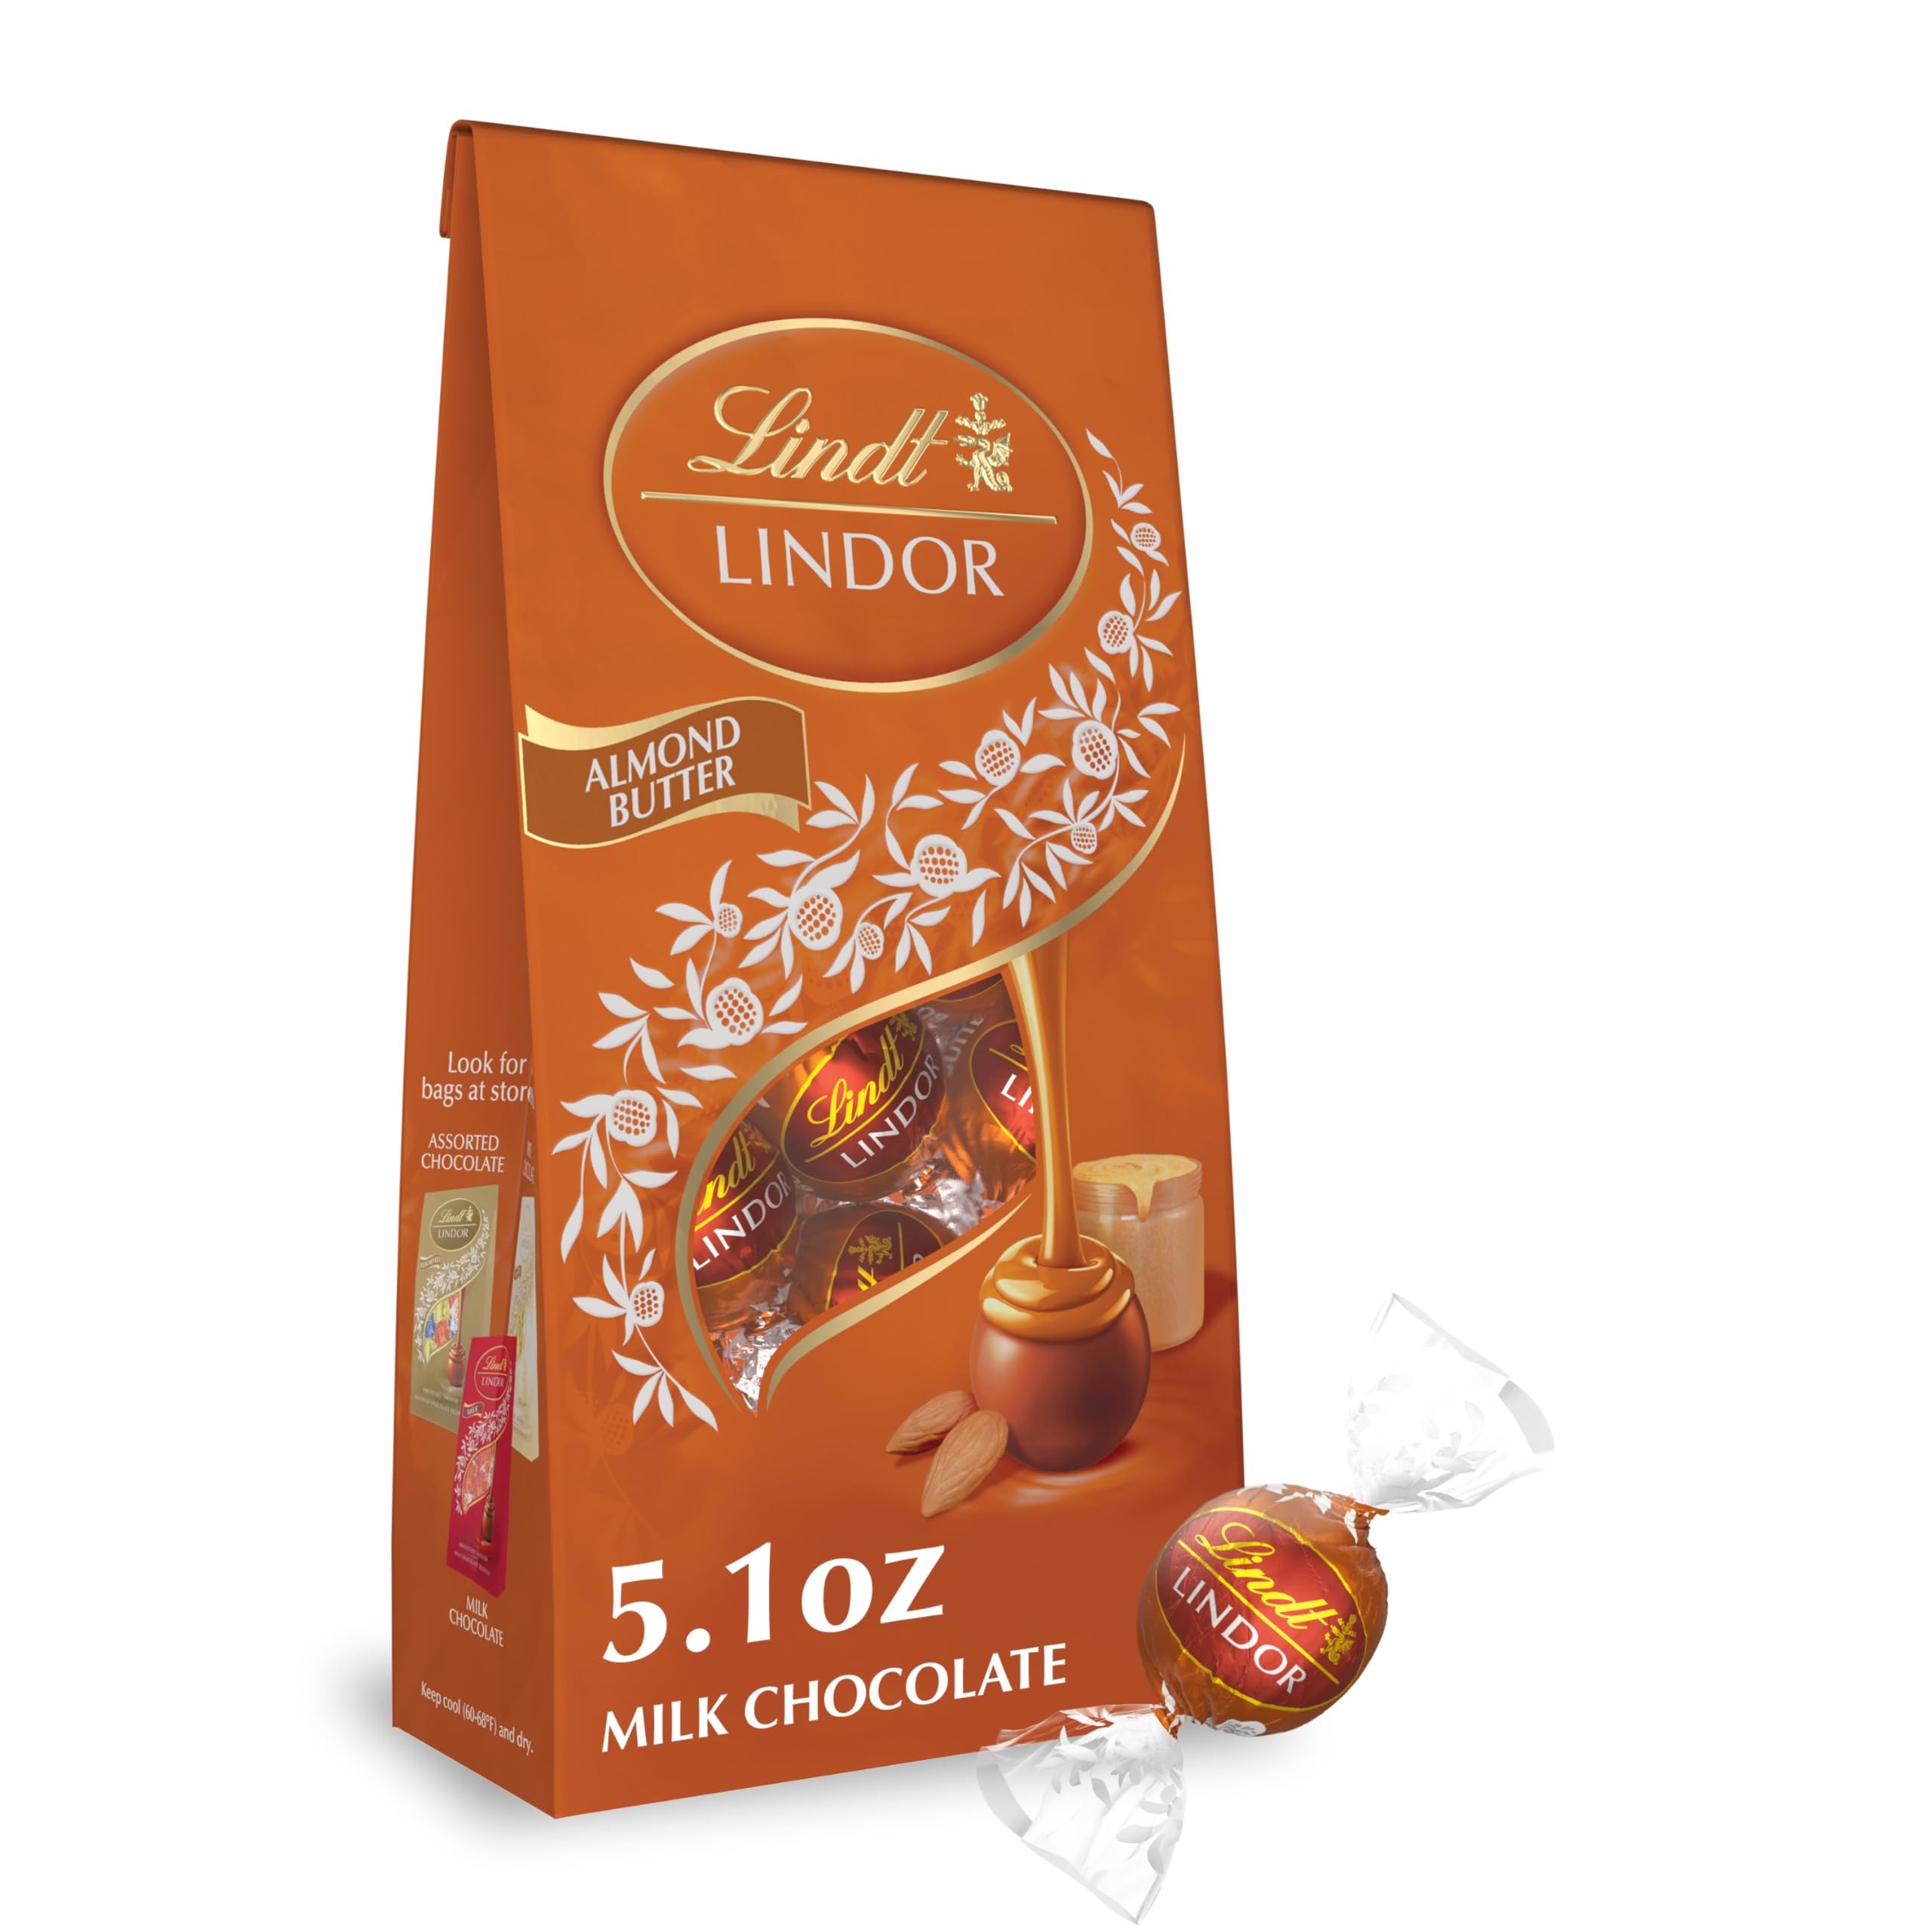
Item Name: Lindt LINDOR Almond Butter Milk Chocolate Candy Truffles, Milk Chocolate With Almond Butter, Great for Gift Giving, 5.1 oz. Bag
Bullet Point 1: 5.1 oz. Bag of Lindt LINDOR Almond Butter Milk Chocolate Truffles
Bullet Point 2: Crafted with irresistible milk chocolate filled with a smooth, melting almond butter center
Bullet Point 3: Gourmet chocolates are perfect for making any moment special
Bullet Point 4: Individually wrapped Lindt LINDOR truffles are ideal for enjoying yourself or sharing
Bullet Point 5: Finest quality kosher milk chocolate candy offers a distinctly smooth, rich taste
Bullet Point 6: Experience the expert craftsmanship of Lindt Master Chocolatiers with these premium chocolate truffles
Bullet Point 7: Kosher chocolate made with premium ingredients from world-renowned regions
Value: 5.1
Unit: Ounce

Price: 7.24